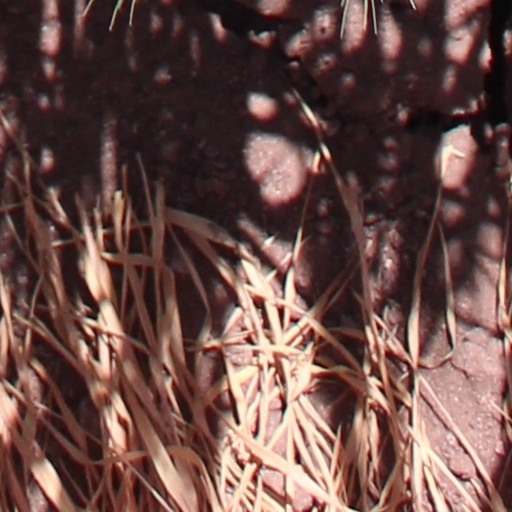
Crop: wheat